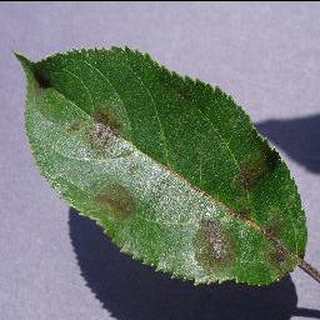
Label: apple_apple_scab